Philoxenos Yuhanon Dolabani

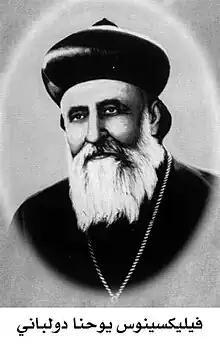

Mor Philexinos Yuhanon Dolabani; (1885–1969) was the Syriac Orthodox Metropolitan of Mardin, Turkey and its Environs.